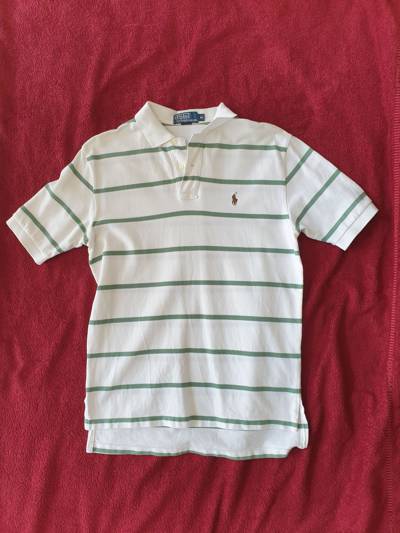
Waste category: clothes